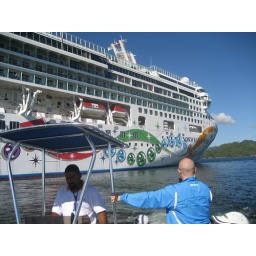
heading back to the ship after a day on the beach in Samana.